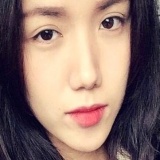
ca sĩ Bigdaddy